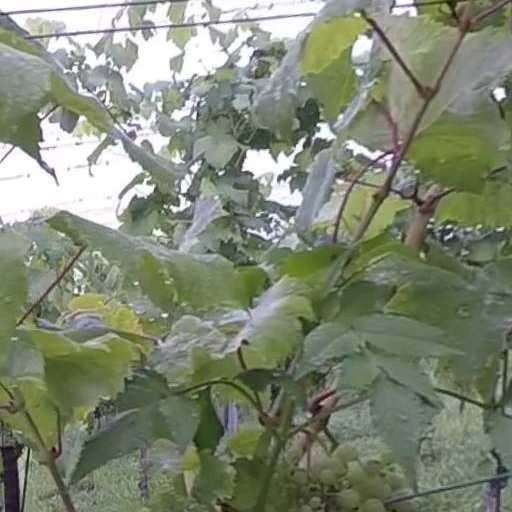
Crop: grape